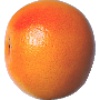
Label: Grapefruit Pink 1